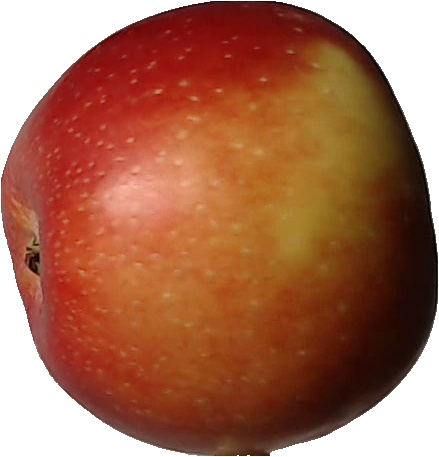
Label: apple_braeburn_1